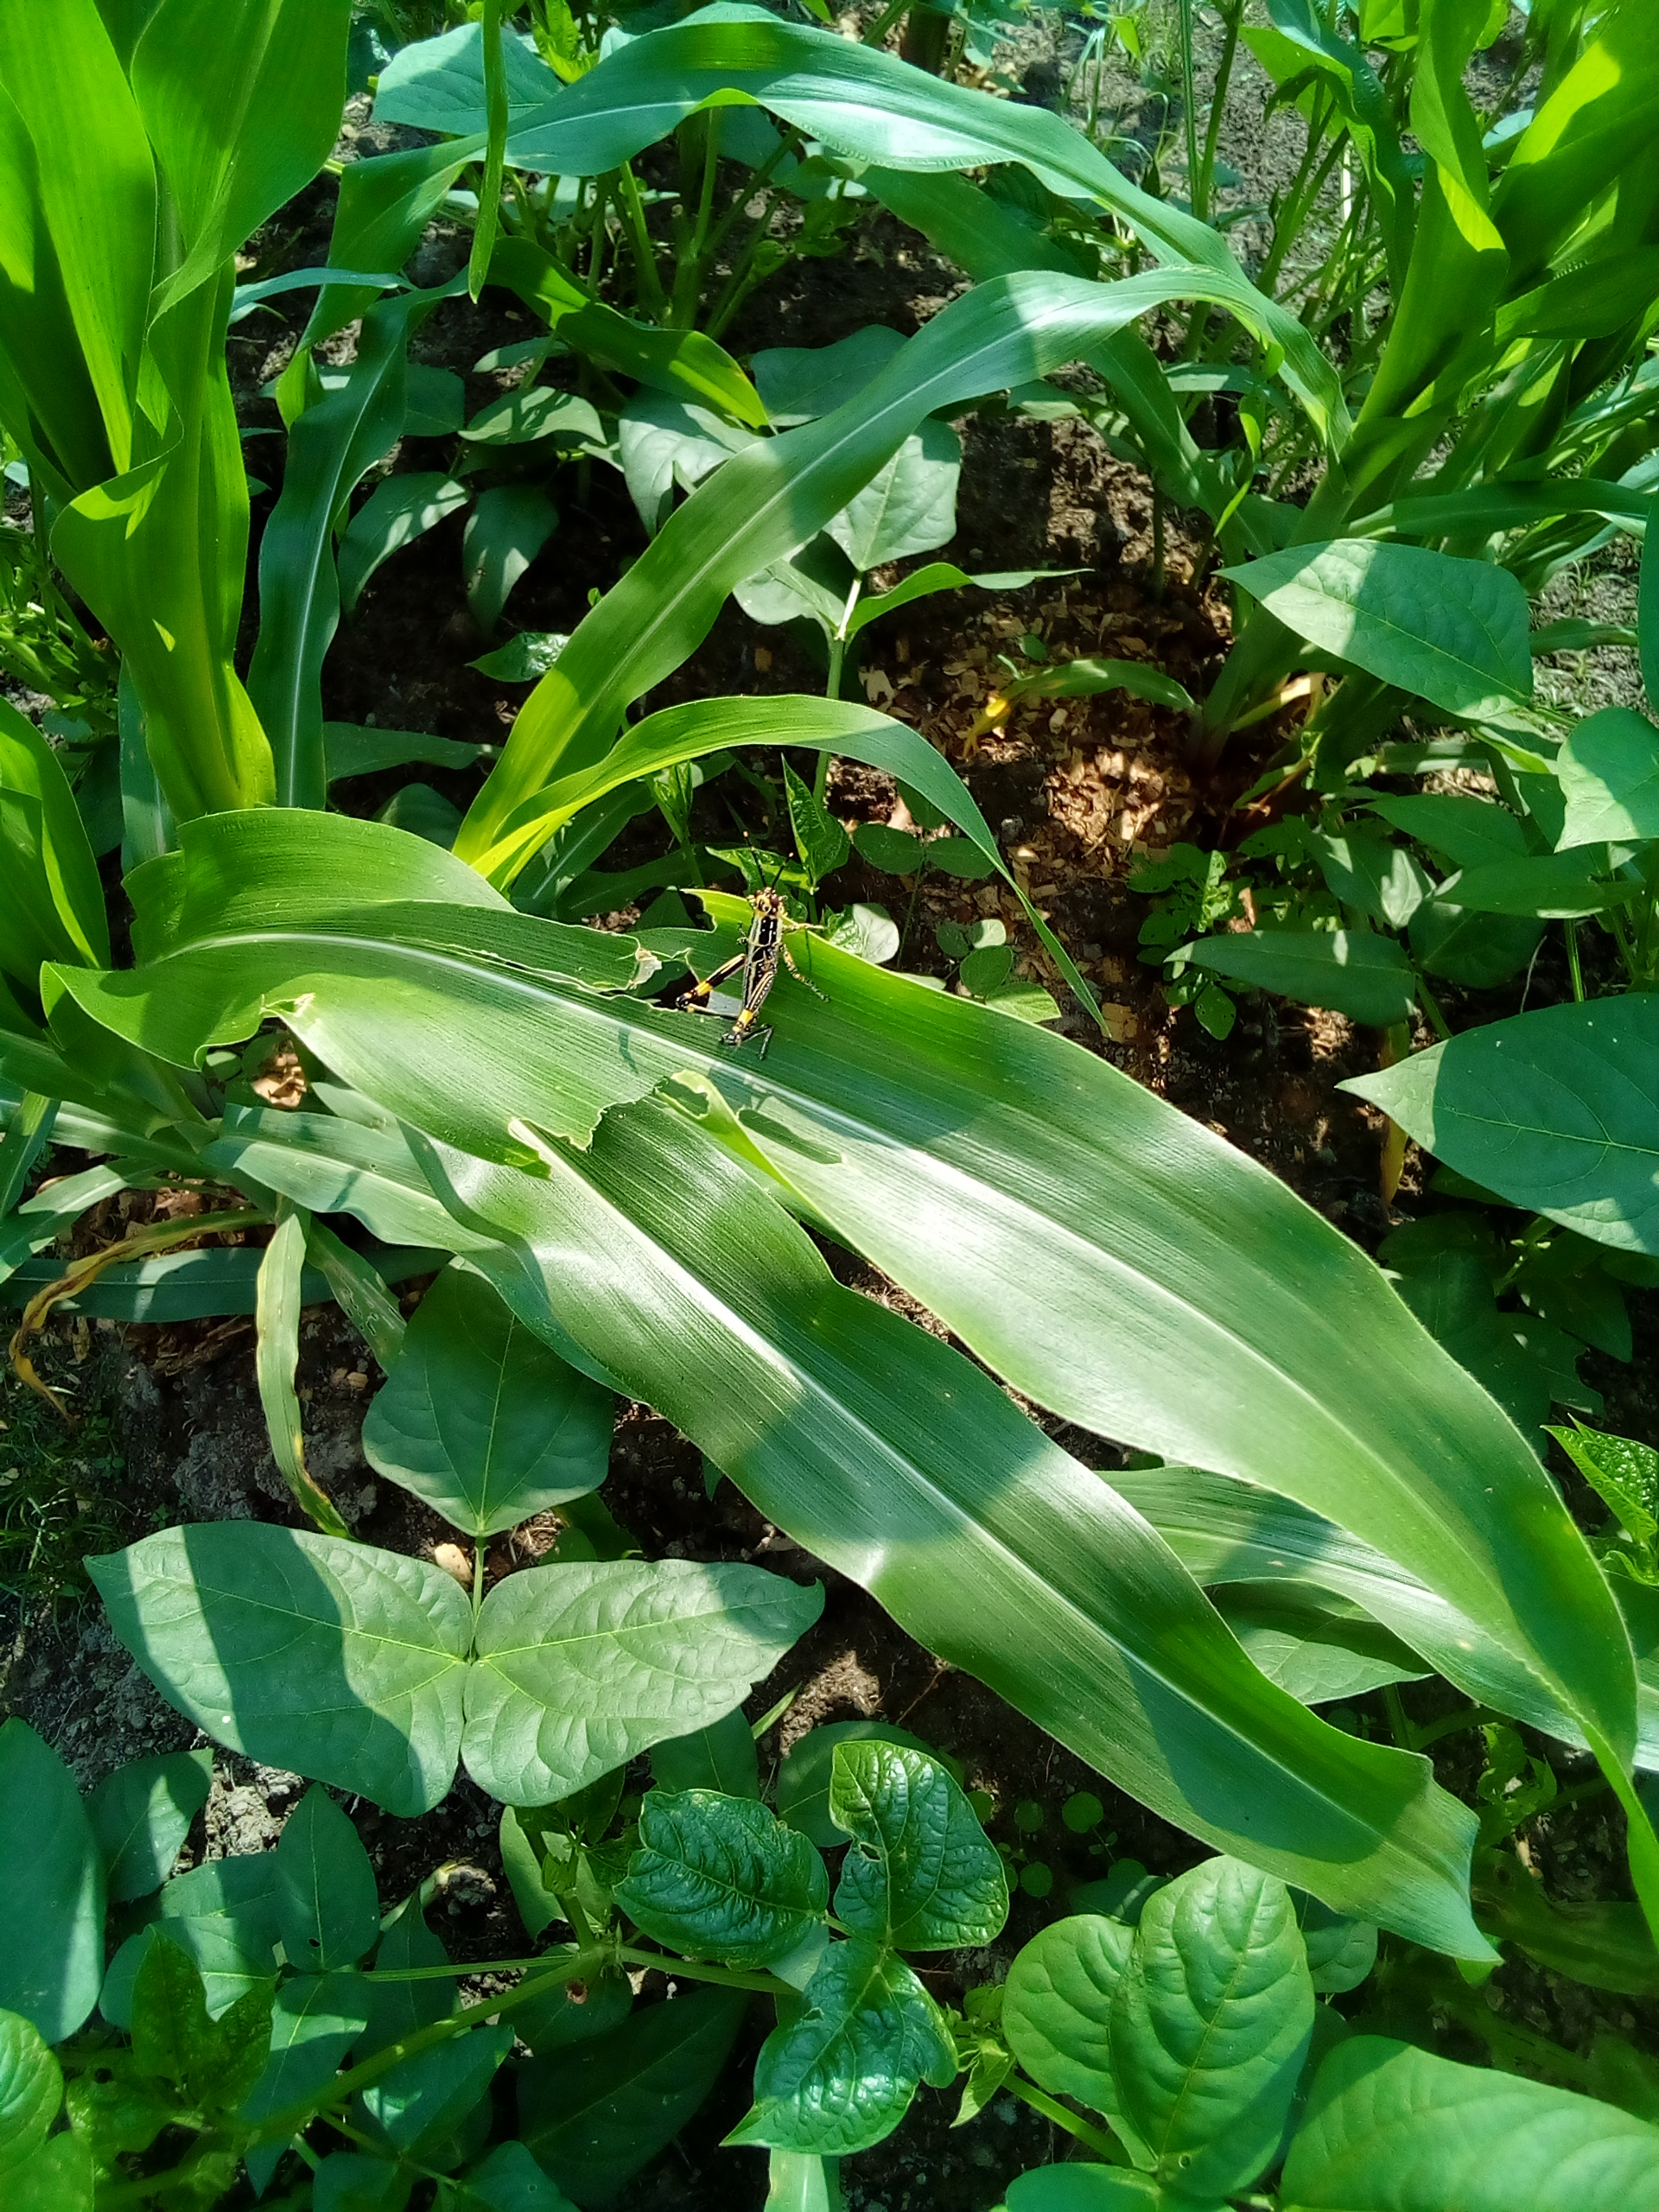
Label: zonocerus_variegatus